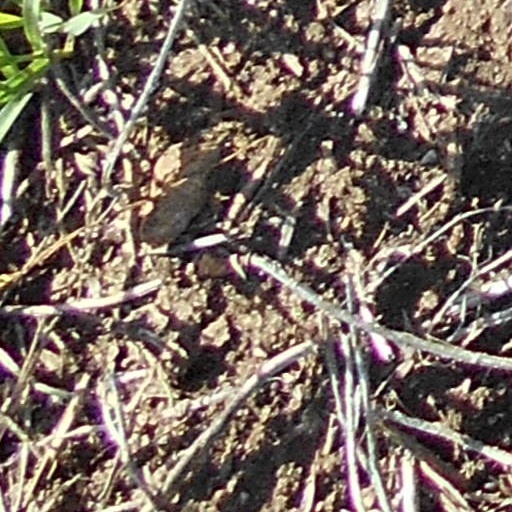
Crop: wheat